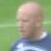
Age: 20